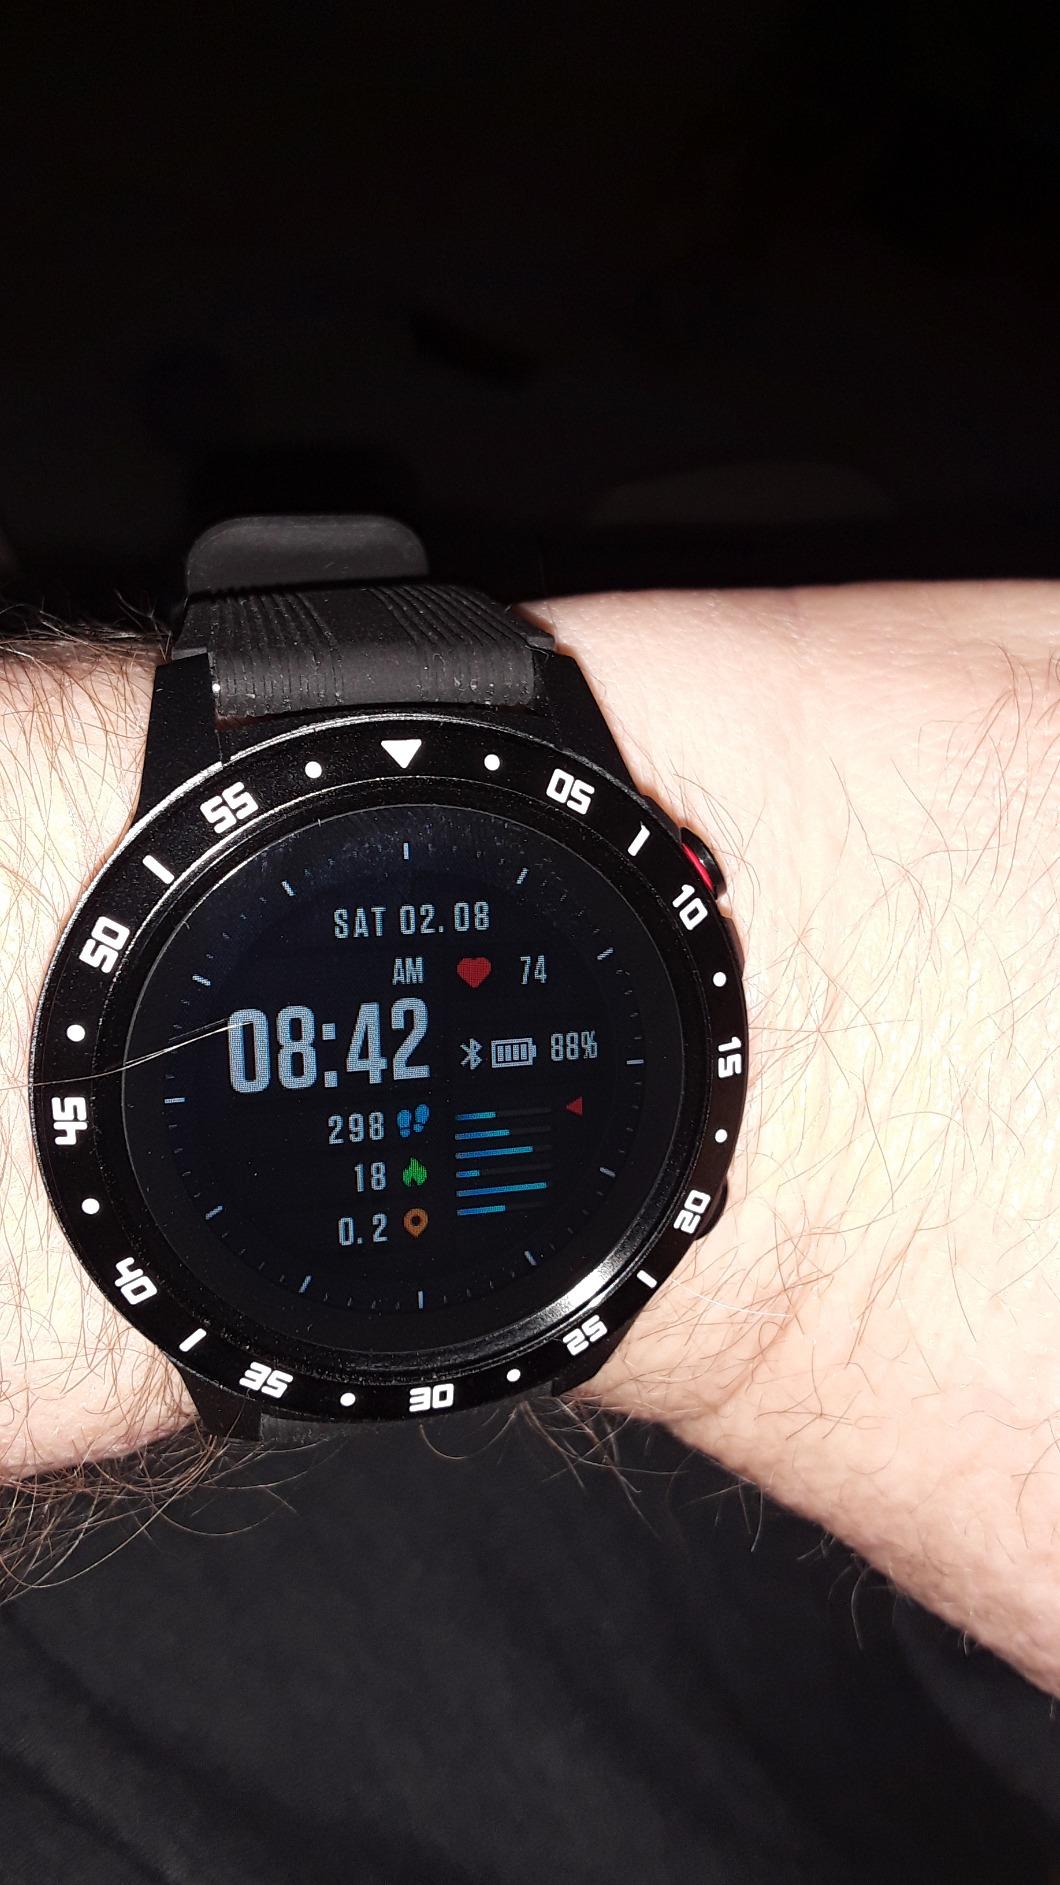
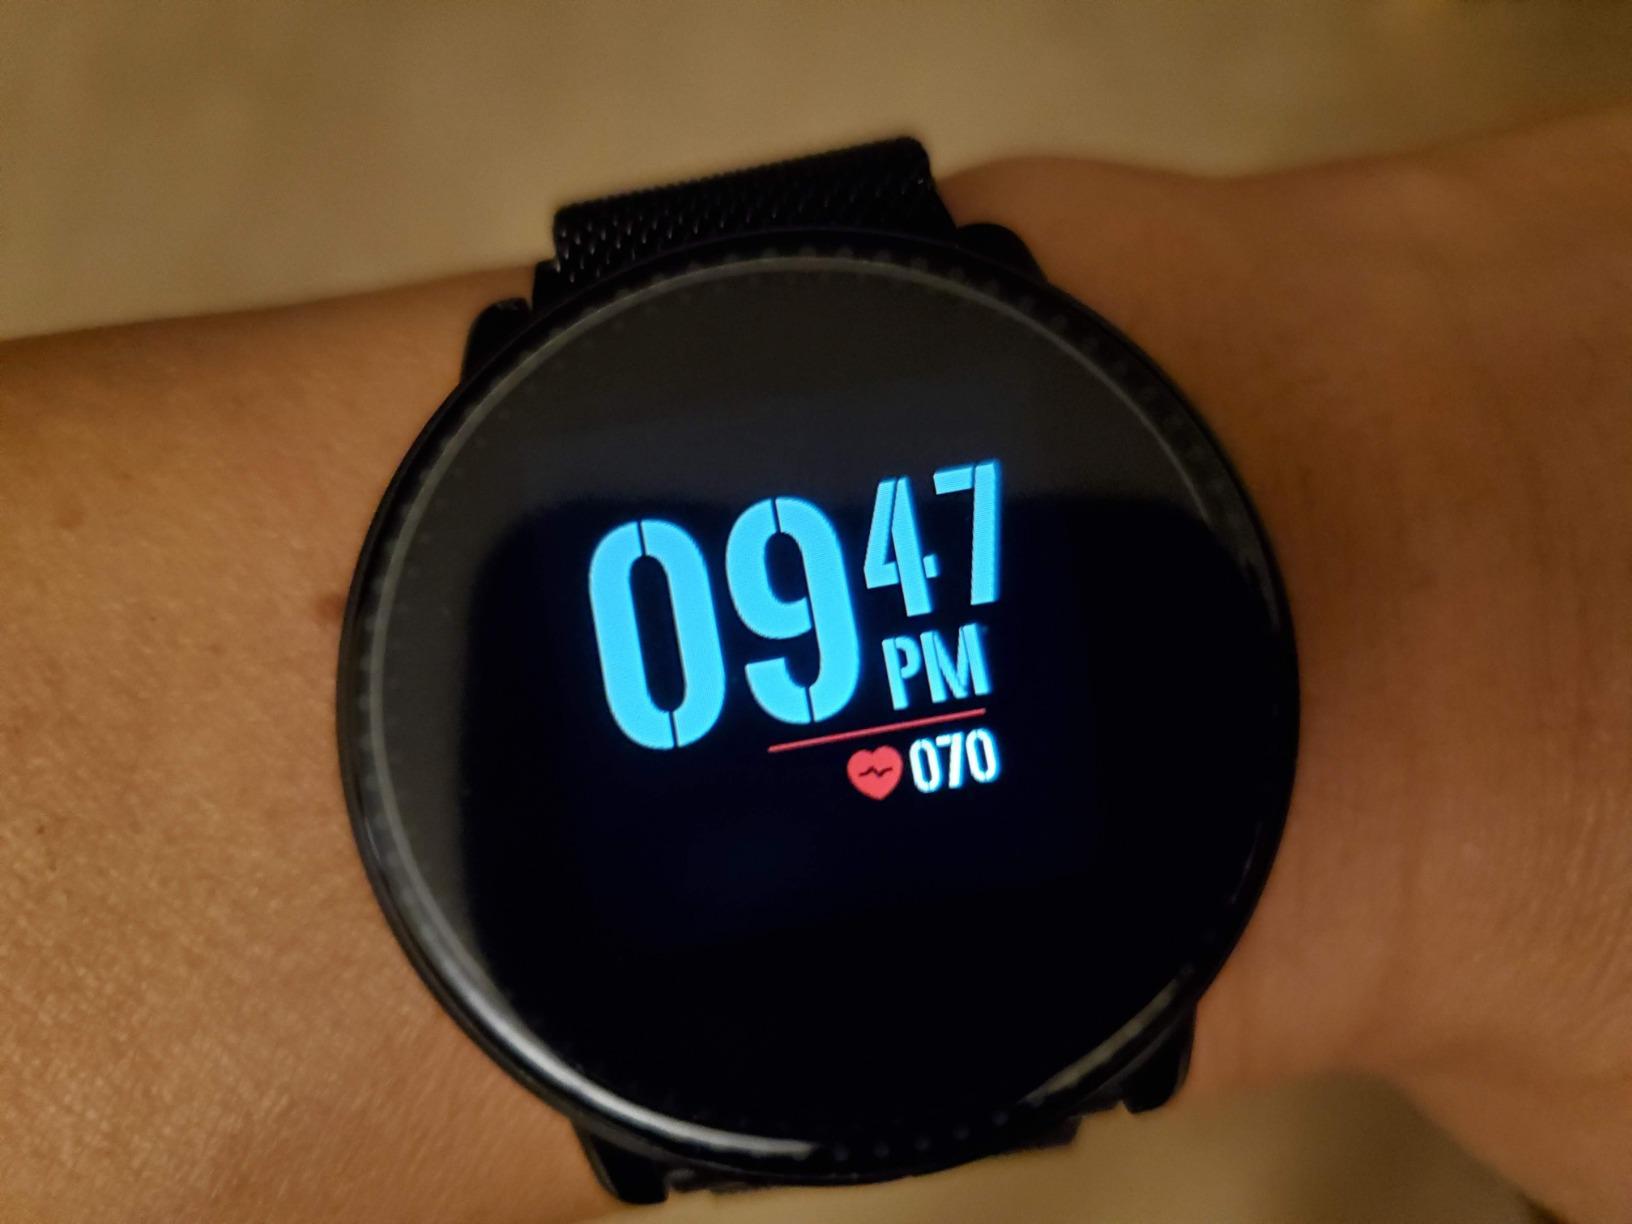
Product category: smartwatch
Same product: no